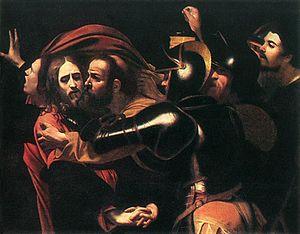
L'Arrestation du Christ est un tableau de Caravage peint en 1602 et conservé à la Galerie nationale d'Irlande à Dublin. Il représente un épisode du Nouveau Testament au cours duquel Judas vient à la rencontre de Jésus et l'embrasse afin de le désigner aux soldats qui viennent pour l'arrêter. Sept personnages sont représentés à mi-corps, au sein d'une composition très dense qui joue sur les expressions, les mouvements et les jeux d'ombre et de lumière. Parmi ces personnages apparaît un homme porteur d'une lanterne : il s'agit vraisemblablement d'un autoportrait du peintre lombard.